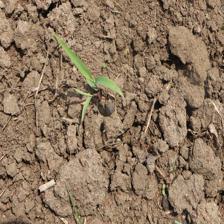
Label: Sorghum